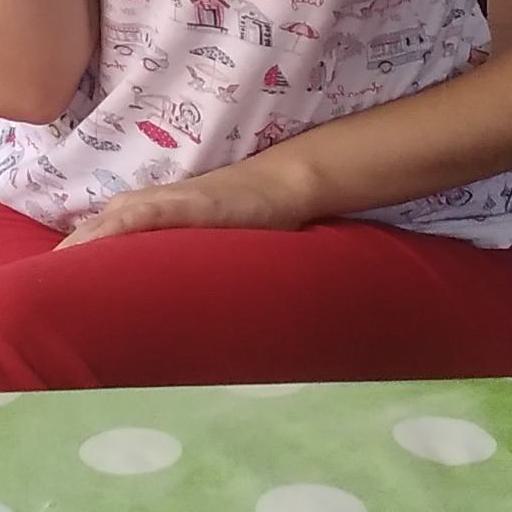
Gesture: no_gesture